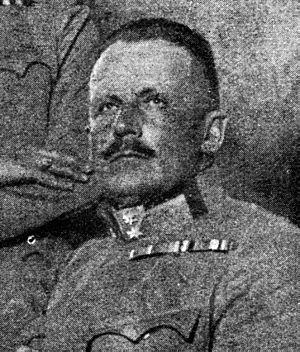
Viktor Weber, baron von Webenau, né le 13 novembre 1861 au château de Neuhaus en Carinthie, Autriche et mort le 6 mai 1932 à Innsbruck, était général dans l'armée austro-hongroise pendant la Première Guerre mondiale. Il fut le chef de la commission de l’armistice austro-hongroise qui conclut l'armistice avec la Triple-Entente et avec l'Italie le 3 novembre 1918.